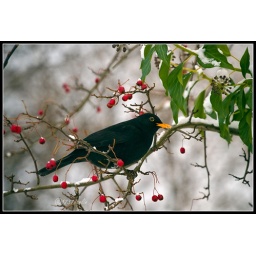
Good old Blackbird sitting in a tree, he was eating the berries while i starved